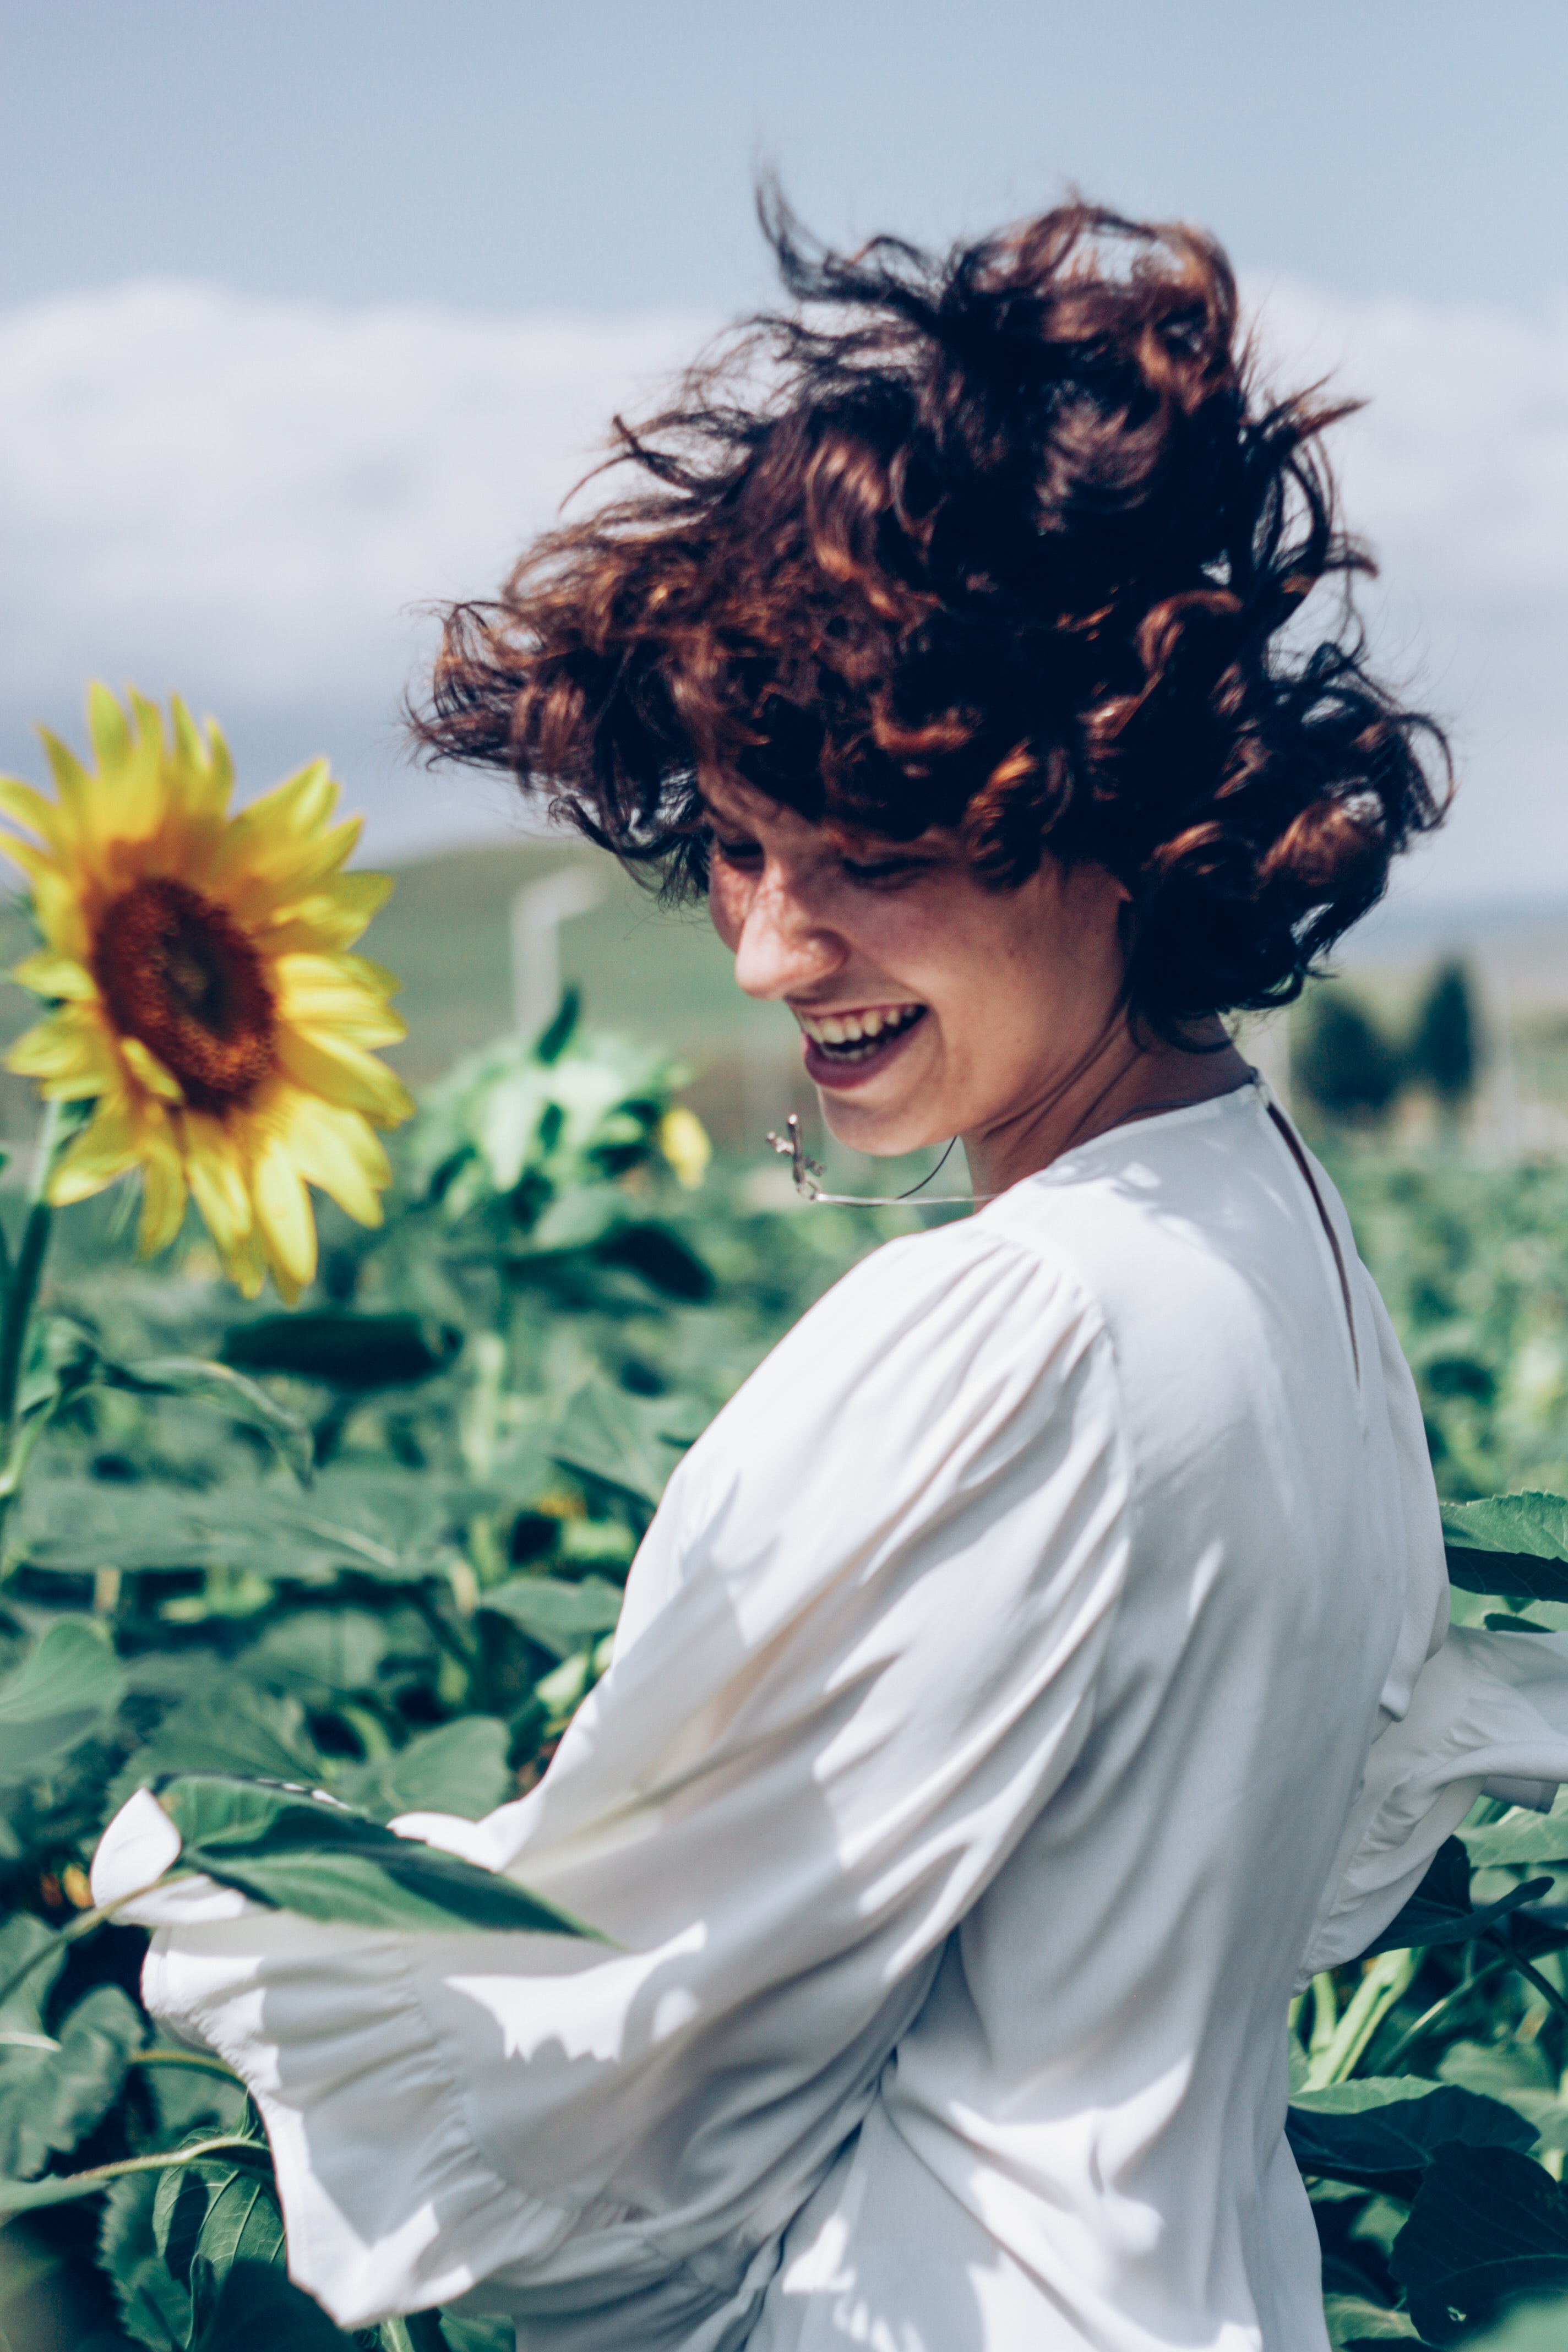
People in nature, hair, hairstyle, beauty, yellow, sunflower, flower, sky, plant, happy, photography, grass, petal, pollen, photo shoot, wildflower